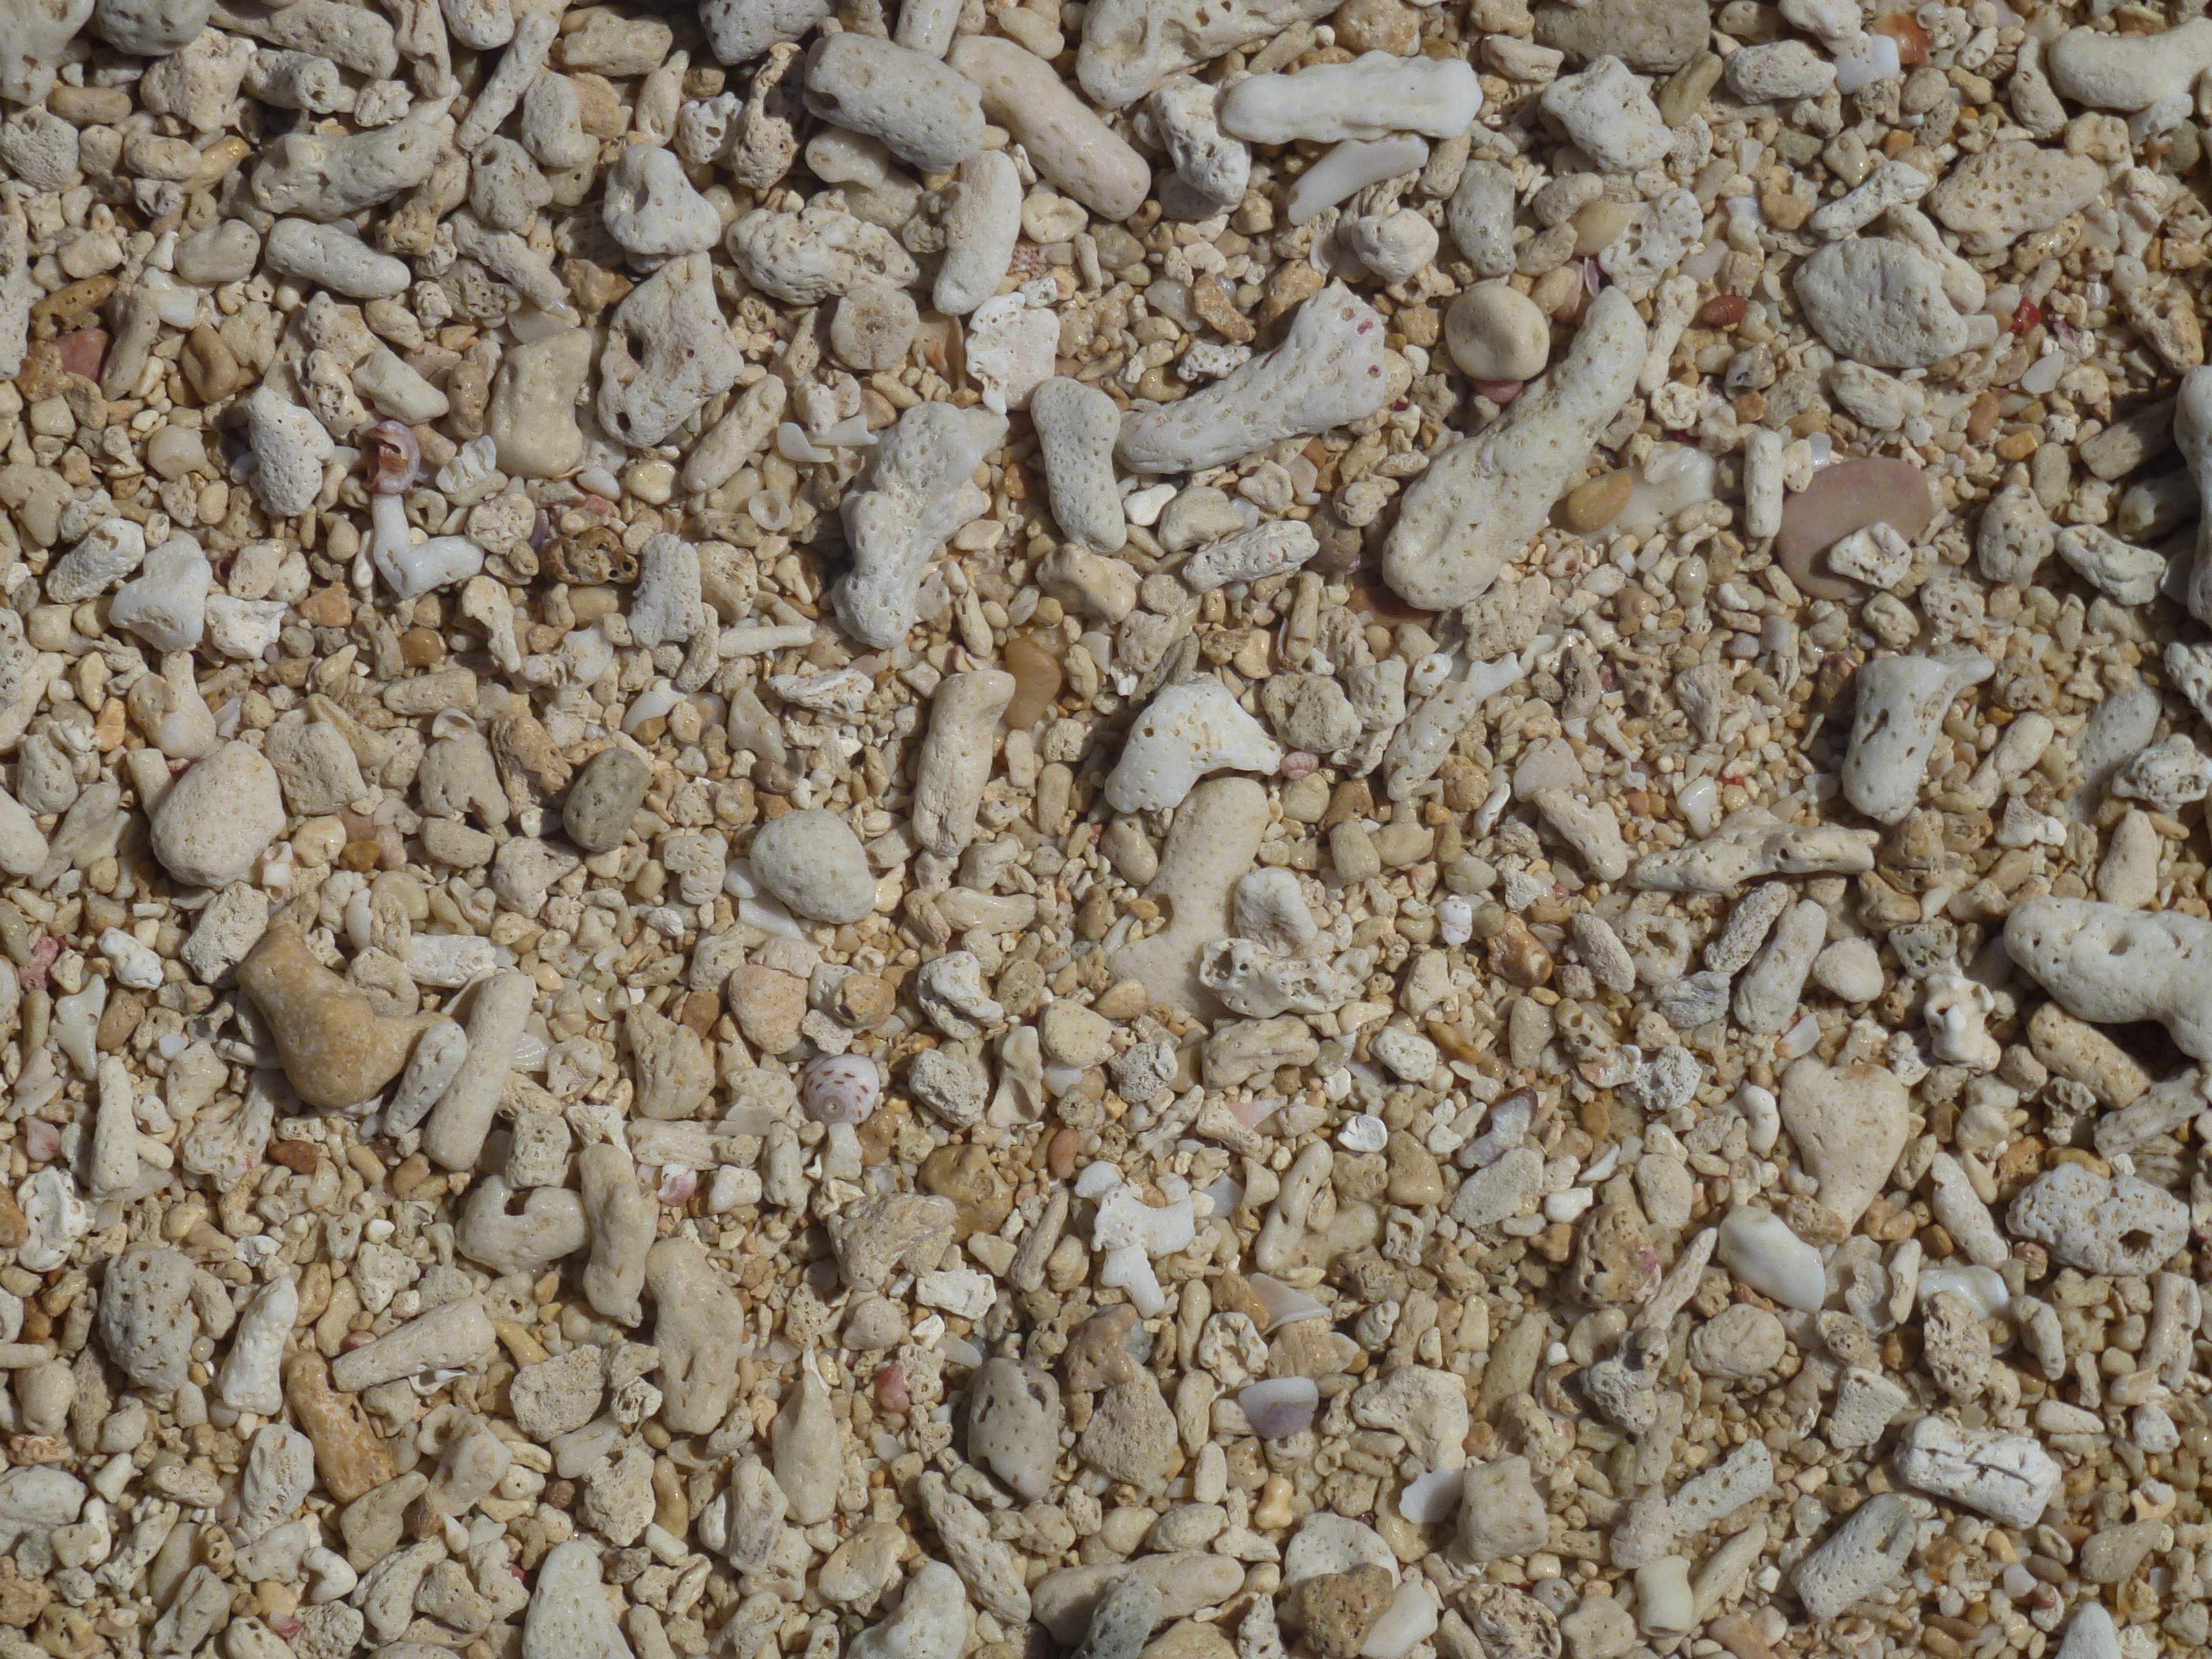
beach, sea, sand, rock, pebble, soil, stone wall, material, stones, rubble, gravel, grass family